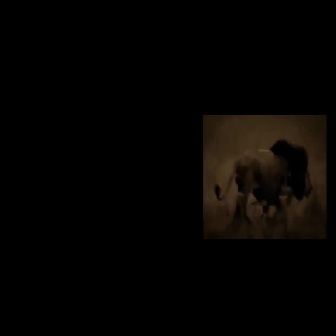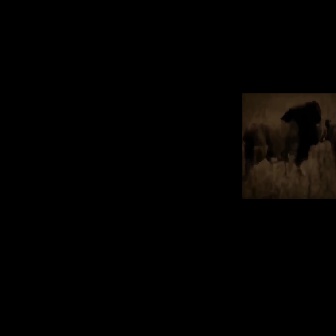
  Please identify the target specified by the bounding box [213,139,313,238] in the first image and locate it in the second image. Return the coordinates in [x_min,y_min,x_max,y_max] format.
Answer: [241,99,327,185]